History of Brigham Young University

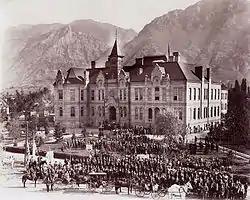

BYU's origin can be traced back to 1862, when Warren and Wilson Dusenberry started a Provo school in a prominent adobe building called Cluff Hall, located in the northeast corner of 200 East and 200 North. Dusenberry paid the $50 a month in rent and manufactured the desks for the school himself. In 1865, despite popularity of the school, he left the school to enter into private business because of financial difficulty. In 1869, he started another school in Provo with his brother, this time in a different building. This school flourished, so they expanded to a building called the Lewis Building on Center and 300 West, with an executive committee (with people such as K.R. Hopkins, Peter Stubbs, and Myron Tanner) elected to take care of the interests of the school. The school grew in popularity and acclaim, so when the University of Deseret was reestablished in March 1869, the popularity and quality of the second Dusenberry School made it a prime candidate to be the first branch of the university, and it was converted into the Timpanogos Branch. Enrollment eventually eclipsed 300, surpassing even the University of Deseret.